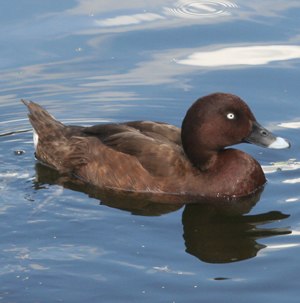
Australsk taffeland
Australsk taffeland er en andefugl, der lever i Australien, på Tasmanien og sydvestlige Oceanien.